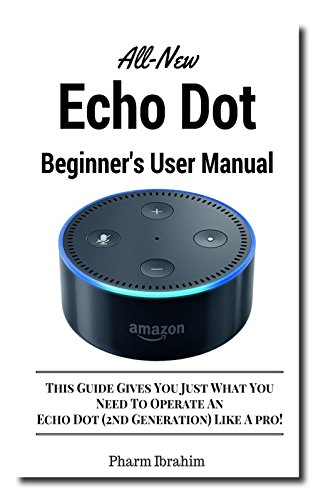
All-New Echo Dot (2nd Generation) Beginner's User Manual: This Guide Gives You Just What You Need To Operate An Echo Dot (2nd Generation) Like A Pro!
Category: Buy a Kindle
Review All-New Echo Dot (2nd Generation) Beginner's User Manual: This Guide Gives You Just What You Need To Operate An Echo Dot (2nd Generation) Like A Pro!
Features: ***An updated version of this book (for Echo Dot 3rd Generation) is available at amazon.com/dp/B07JJ7P55Z*** | This Manual Will Transform You From A Newbie To A Pro In Less Than 60 Minutes! | Bonus: | Buy this guide and I will send you a PDF copy of | Echo Dot Quick Reference Guide (Cheat Sheet) | free of charge! Just let me know after you made the purchase by sending an email to the email address provided in the guide. Interestingly, you can print and laminate this free cheat sheet if you like. So what are you waiting for? Click on | Buy Now | and discover the power of your Echo Dot 2nd Generation right away. | Finally, a concise, straightforward and succinct manual on All-New Echo Dot (2nd Generation) for newbies, seniors, students, instructors and tech lovers is here! | This is the guide Amazon should have included in the box. | I know you have a lot of things to do and you will not want to be bothered by irrelevant things, so I have made this manual to be | very concise | and | straightforward | . Interestingly, it is a | step-by-step manual | so you can be confident that you will understand the information contained inside it. | You'll learn to:> Setup Echo Dot> Connect Echo Dot to Bluetooth Devices (including speakers and mobile devices)> Use Echo Dot with IFTTT> Use Echo Dot With Different Types of Skills> Give commands to Echo Dot like a pro> Shop on Amazon using Echo Dot> Use smart home devices with Echo Dot like a pro> Troubleshoot Echo Dot> Bonus Chapter –Being Productive with Echo Dot> And many more | PS: Please make sure you don’t give the gift of All-New Echo Dot (2nd Generation) without given this companion guide alongside with it. This guide makes your gift a complete one.